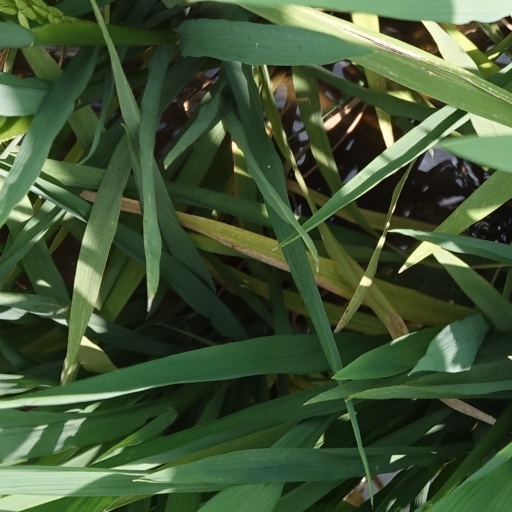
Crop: rice